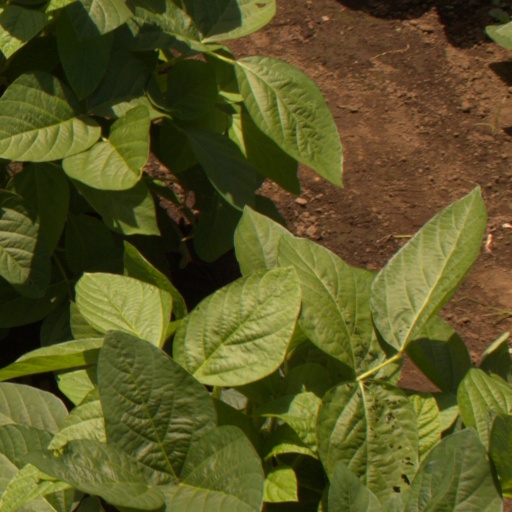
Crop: soybean